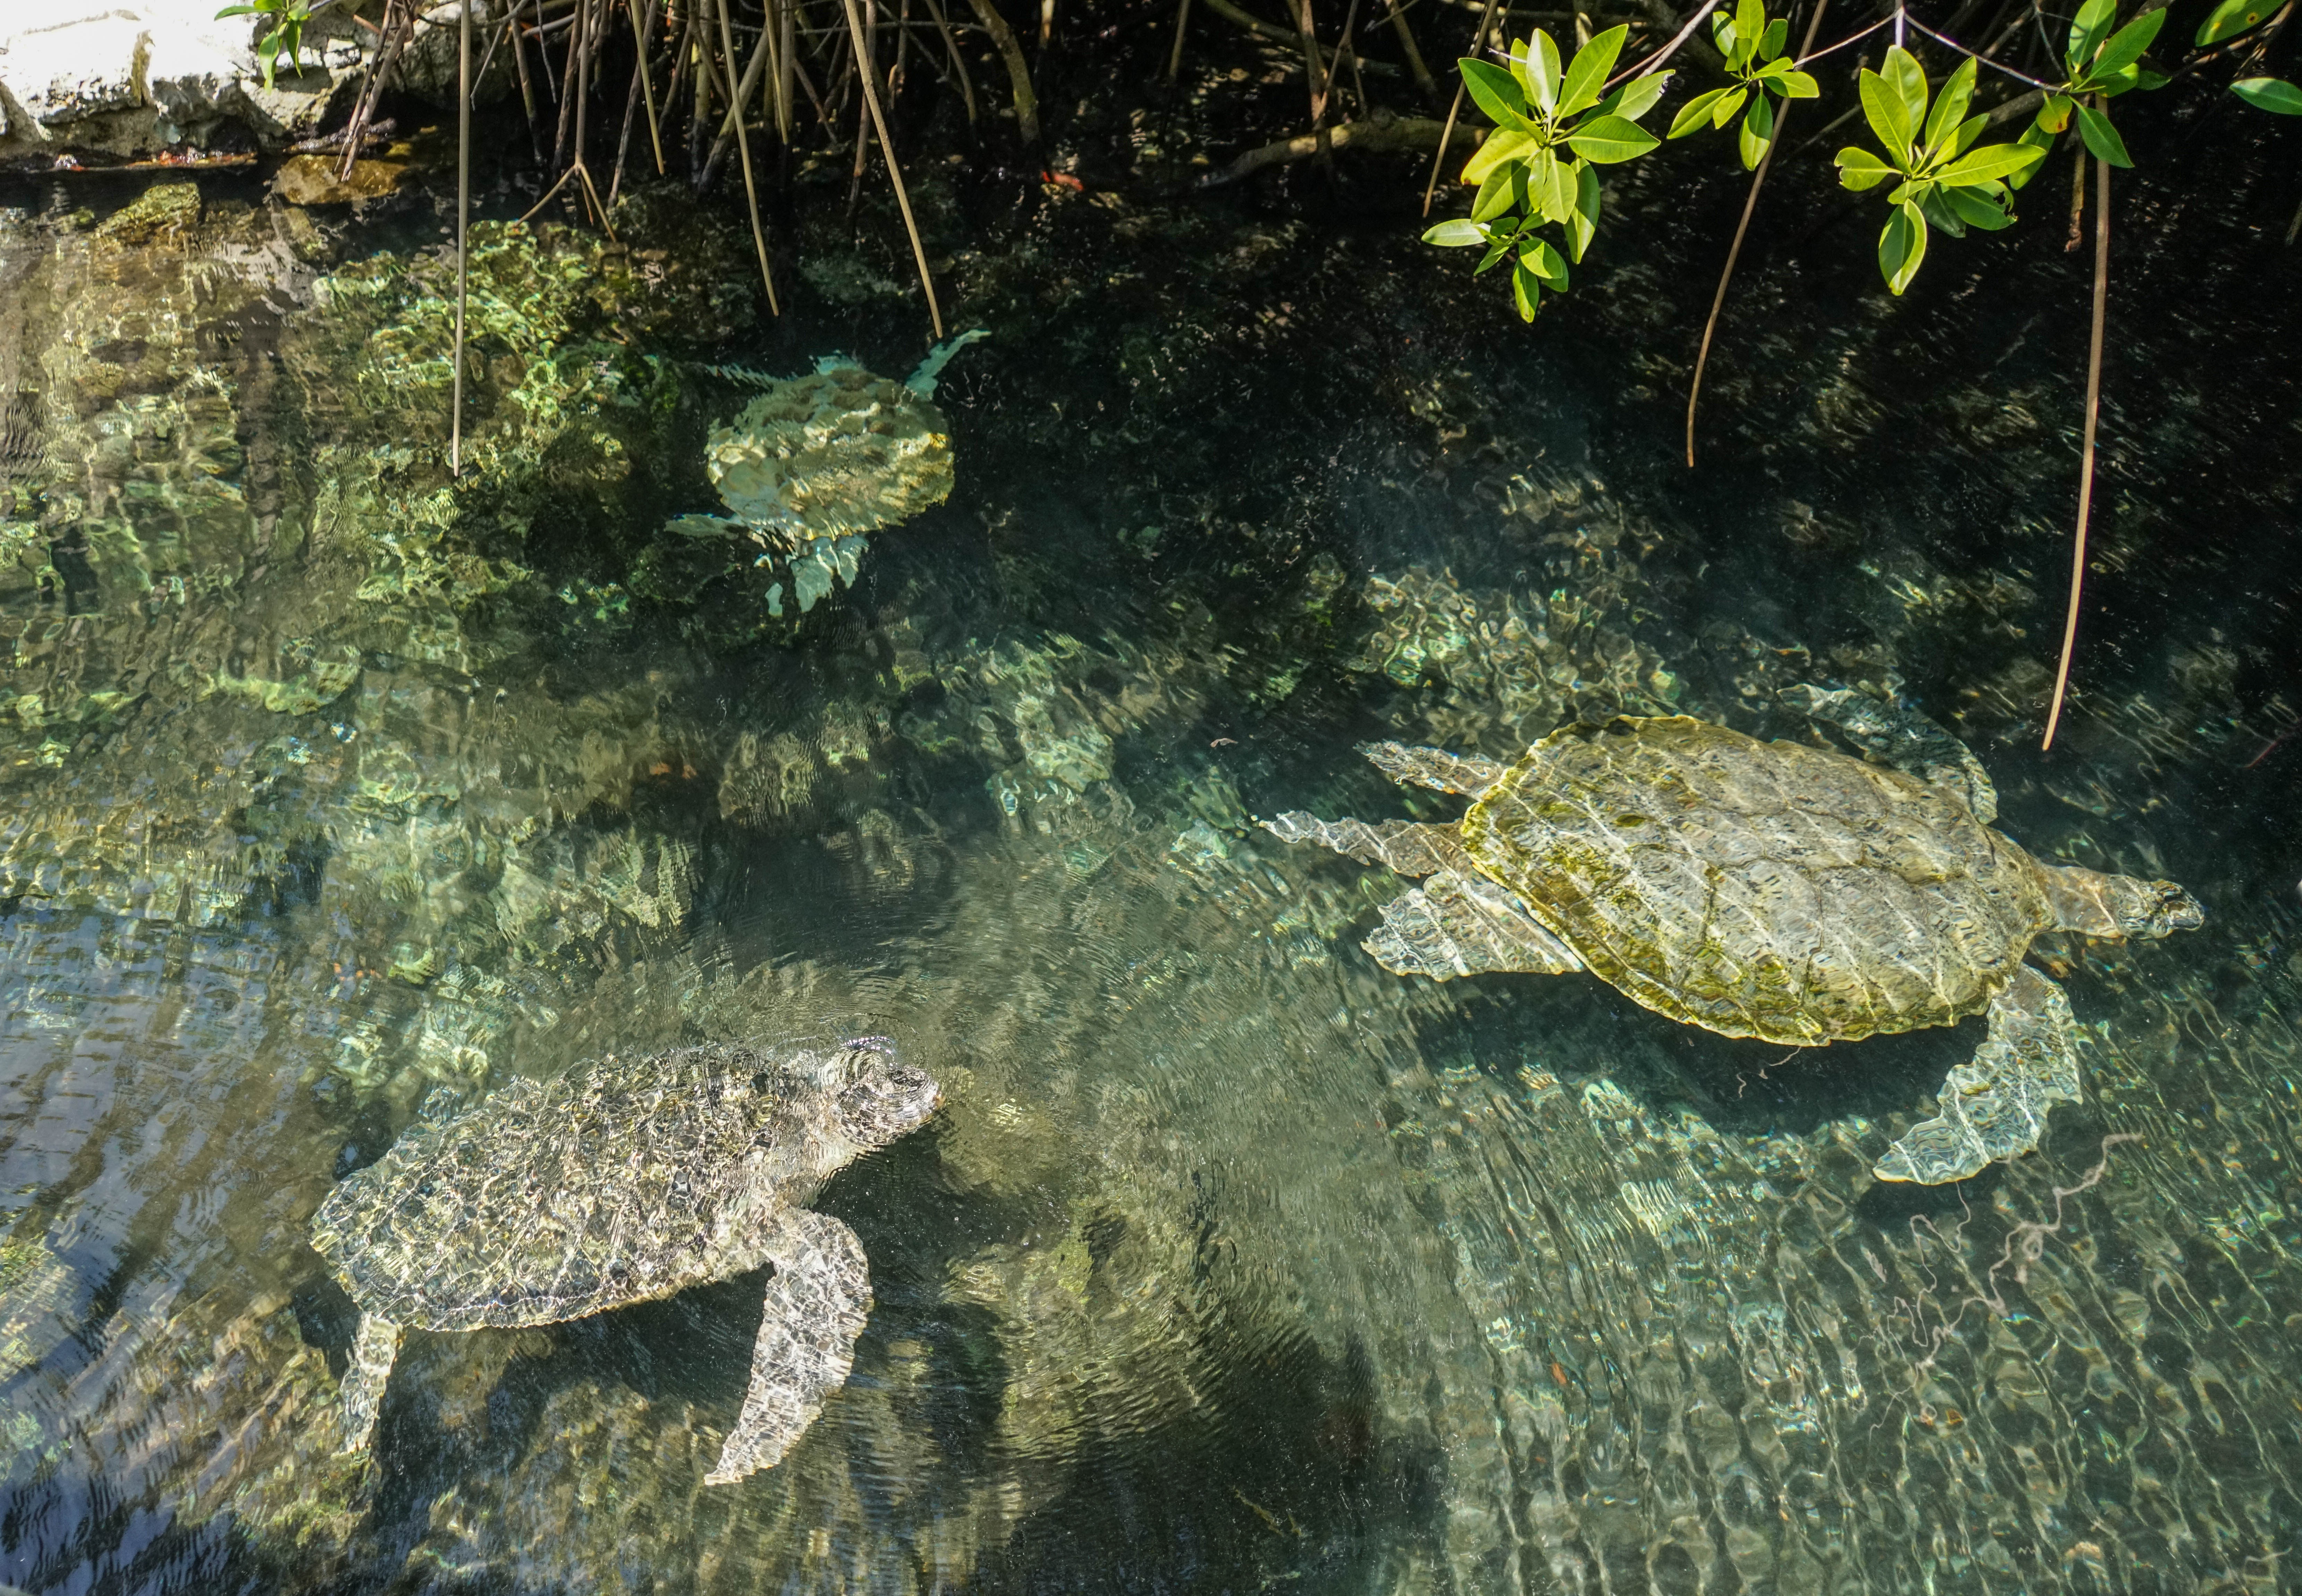
water, wildlife, underwater, tropical, biology, natural, aquatic, turtle, reptile, fauna, marine life, vertebrate, sea turtles, marine biology